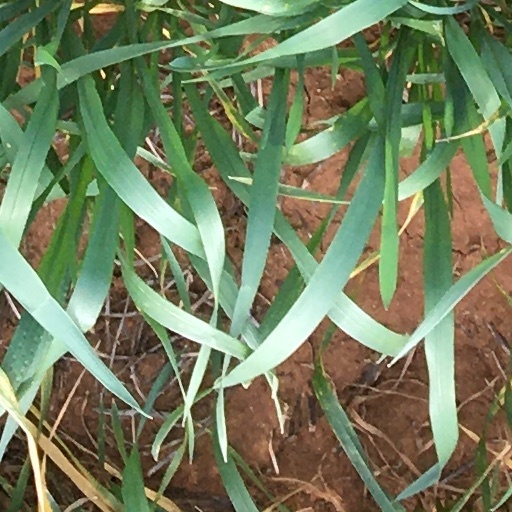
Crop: wheat